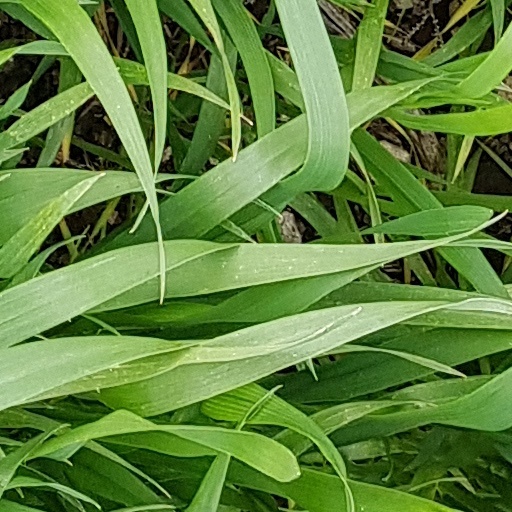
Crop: wheat